Pon ye gyi

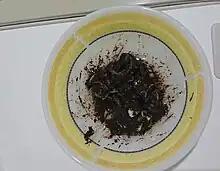
Pon ye gyi

Pon ye gyi (also spelt "pone yay gyi" and "pone ye gyi") is a fermented bean paste commonly used as a condiment or marinade in Burmese cuisine, especially in pork and fish dishes. "Pon ye gyi" is traditionally made from horse gram beans, alongside other beans.